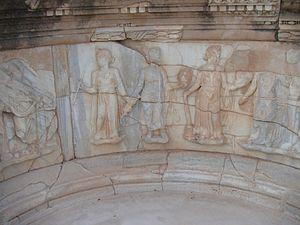
Théâtre de Sabratha, décoration du pulpitum
Le théâtre antique de Sabratha est le théâtre romain de la cité antique de Sabratha en Afrique proconsulaire, sur la côte méditerranéenne du nord-ouest de l'actuelle Libye. La date et les circonstances de sa construction sont indéterminées, comme celles de son abandon. Les archéologues ne peuvent qu’avancer des hypothèses approximatives, et situent sa construction vers la fin du IIᵉ siècle ou au début du IIIᵉ siècle. Après des siècles d’abandon, les fouilleurs redécouvrent la cité et son monument lors de l’occupation italienne de la Libye, au début du XXᵉ siècle. Les travaux de dégagement et de restauration réalisés de 1927 à 1937 font du théâtre le monument le plus important du site de Sabratha, le théâtre le plus grand de l'Afrique romaine, et le plus spectaculaire du monde romain à double titre : la colonnade de son mur de scène est presque complètement reconstituée par une anastylose sur trois niveaux, et une exceptionnelle série de bas-reliefs orne la base de la scène. Il pouvait accueillir environ 5 000 spectateurs et, dans son état restauré, il peut encore en contenir 1 500.
Dans la mythologie grecque, les Muses sont les neuf filles de Zeus et de Mnémosyne qui présidaient aux arts libéraux.
Sabratha est une des plus importantes villes de la Tripolitaine, située dans ce qui est aujourd’hui la Libye occidentale. À l'époque antique, elle formait avec Oea et Leptis Magna un trio de villes qui a donné son nom à la Tripolitaine. Le site archéologique a été inscrit sur la liste du patrimoine mondial de l'UNESCO en 1982.